Evans Music-and-Supper Rooms

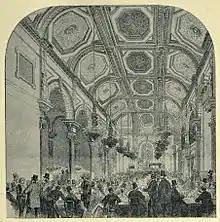
Illustration of Evans Music-and-Supper Rooms from "Fifty years of a Londoner's life" (1916)

Evans Music-and-Supper Rooms was an entertainment venue for music and singing in the early nineteenth century, located at 43 King Street, Covent Garden, London. The venue provided the type of entertainment which later evolved into music hall. What would later be known as the Evans Music and Supper Rooms was initially known as the Thomas Archer House. The house was built by Thomas Archer in 1712 for Admiral Edward Russell, the fourth Earl of Bedford's grandson. The House would later be sold to a man named Joy and turned into The Grand Hotel. Formerly the dining room of the Grand Hotel, a 'song and supper' room was established in the 1840s by W. H. Evans. It was also known as Evans Late Joy's, the venue previously being owned by a man named Joy. In 1842 the rooms were taken over by John Paddy Green, who had been one of Evans's entertainers. Green reconstructed the rooms and maintained their popular reputation. The room was long by wide.